List of reptiles of Mexico

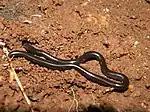
"Epictia goudotii"

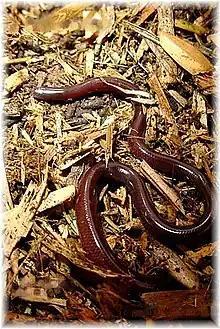
"Ramphotyphlops braminus"

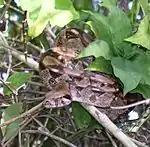
"Boa constrictor"

The teiids (Teiidae) are a family of lizards with elongated bodies, well-developed limbs, provided with granular dorsal scales, large rectangular ventral plates and large plates on the head. All teiids have a forked tongue, similar to that of a snake. They are terrestrial and diurnal, and mainly insectivorous, although some species also feed on a small amount of plant matter. There are 144 recognized species, of which 41 occur in Mexico.